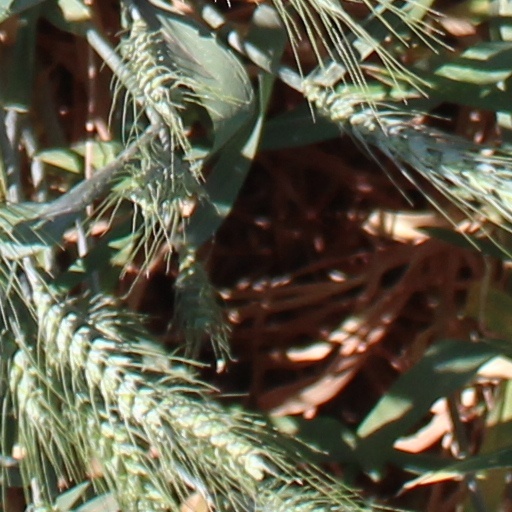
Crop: wheat